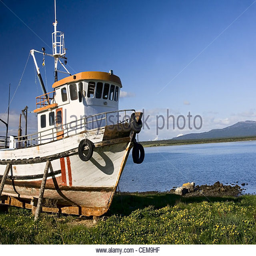
old fishing boat on the lake shore